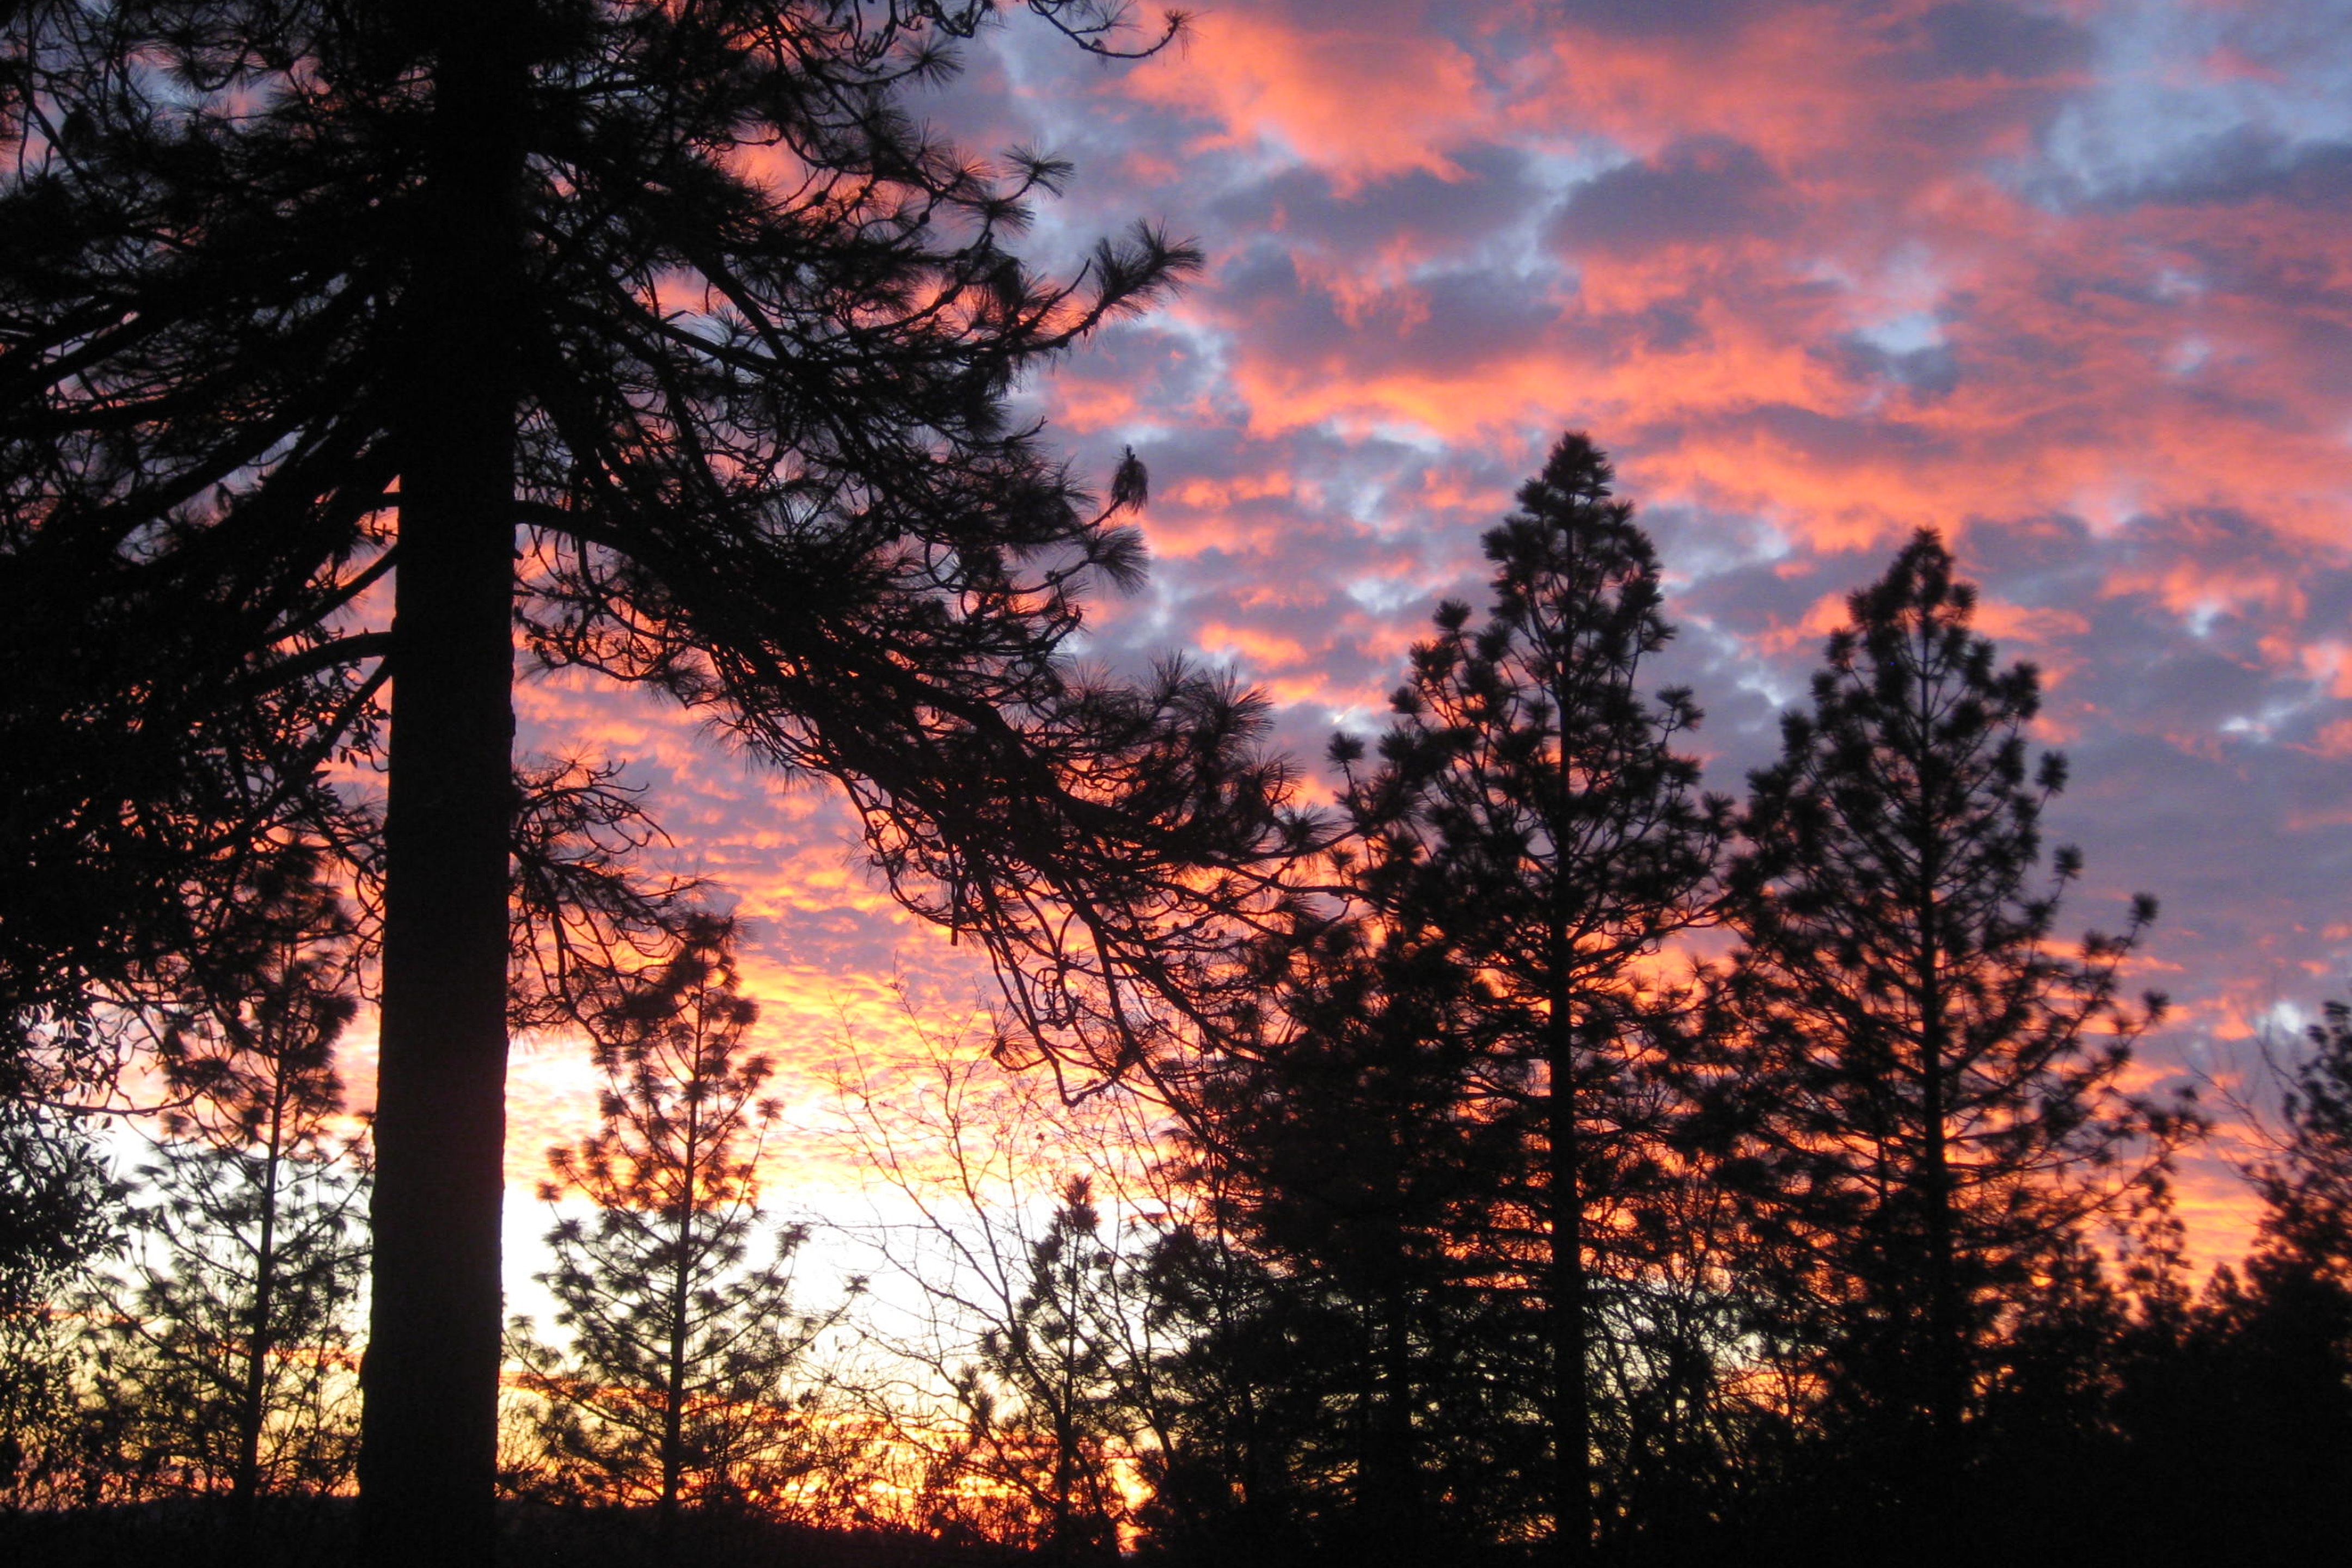
tree, branch, cloud, plant, sky, sun, sunrise, sunset, sunlight, morning, dawn, dusk, evening, reflection, autumn, trees, clouds, afterglow, woody plant, red sky at morning